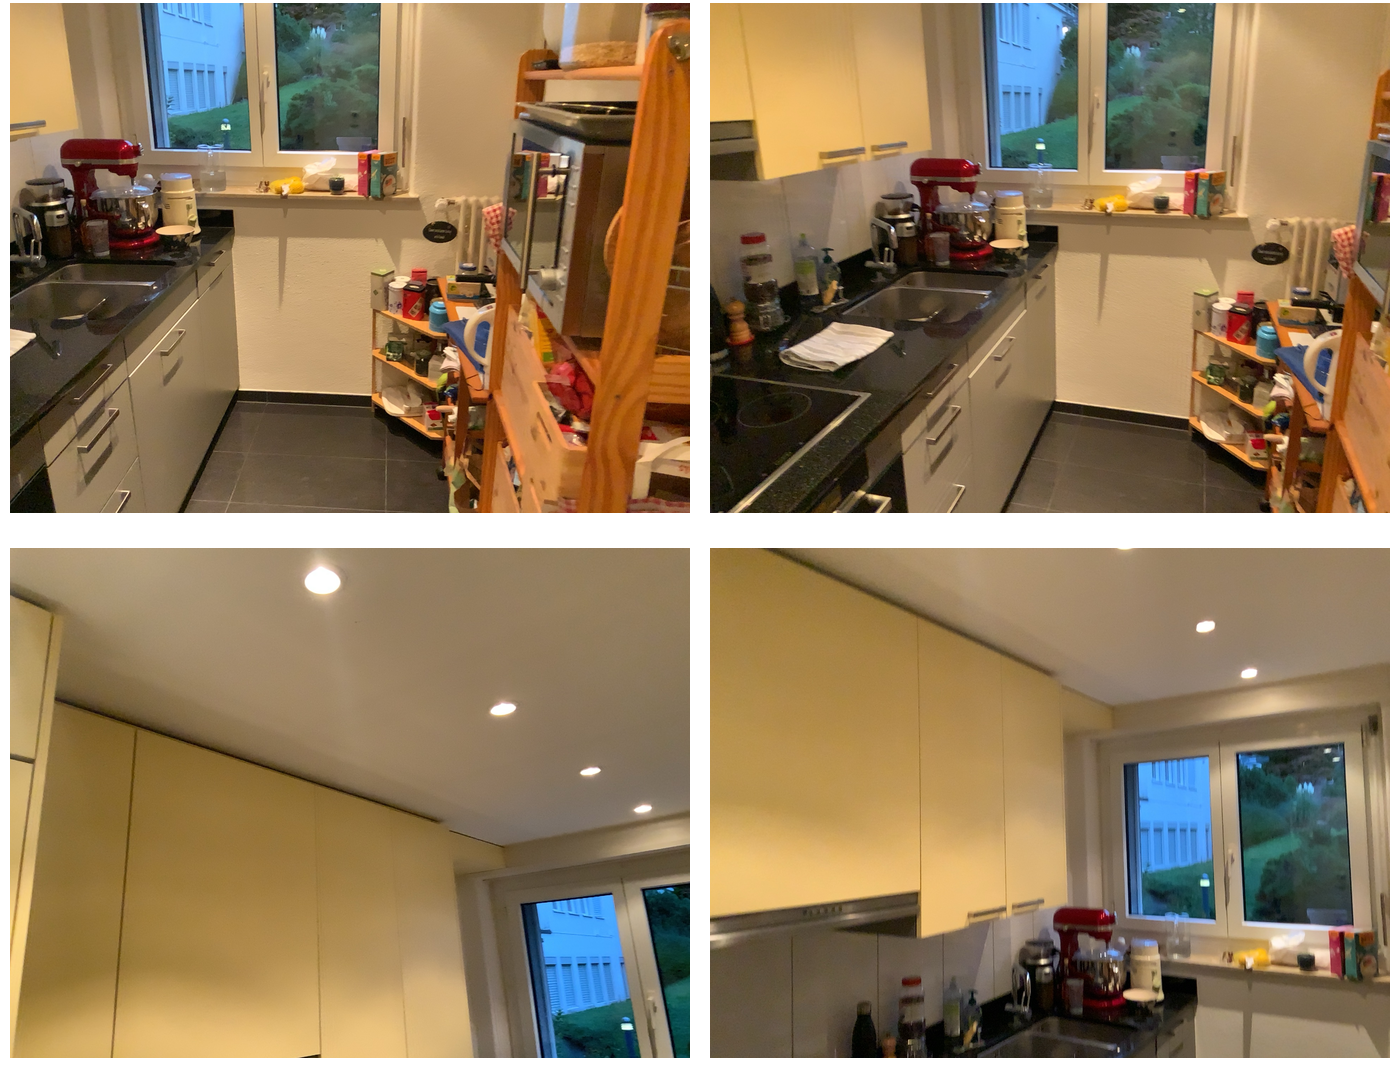Task instruction: Open the window.
Answer: {"task_instruction": "Open the window.", "nodes": ["handle", "window"], "edges": [{"functional_relationship": "openorclose", "object1": "handle", "object2": "window", "spatial_relations": ["lower_than", "close"], "is_touching": true}], "action_type": "rotate", "function_type": "open_close_control"}